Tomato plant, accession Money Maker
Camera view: tilt-top (135 deg); turntable rotation: 270 degrees
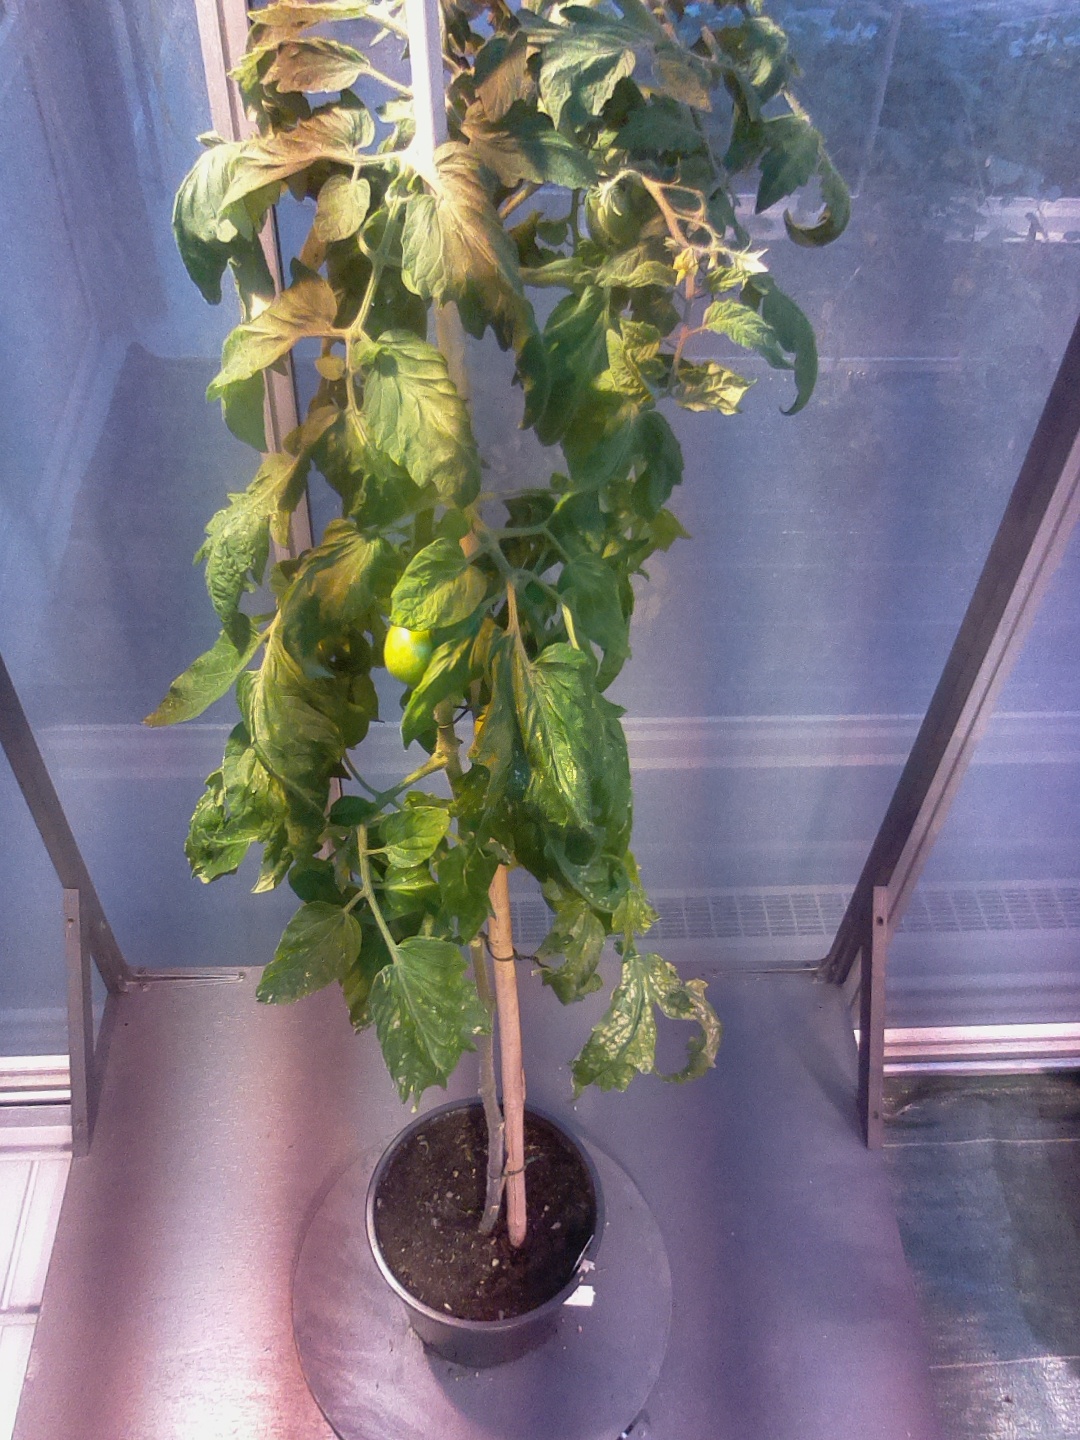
BBCH growth stage 73: 30%-40% of final fruit size